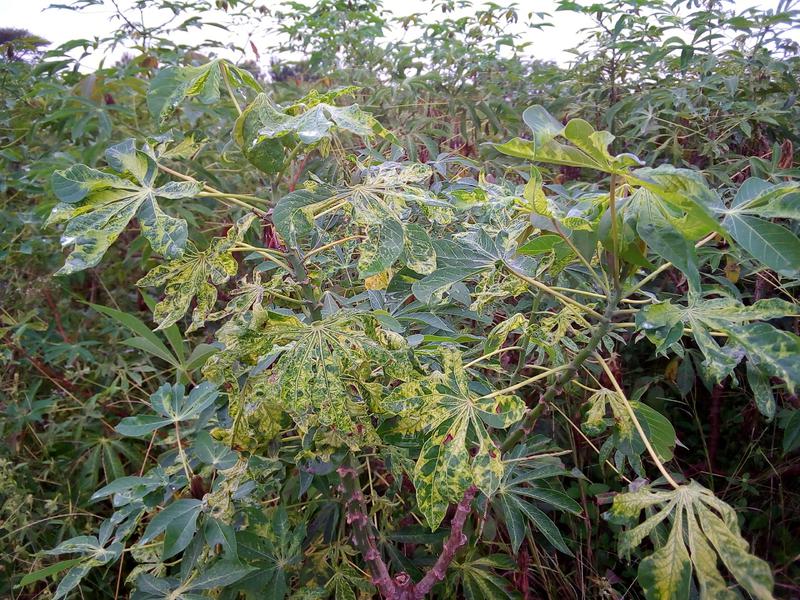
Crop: cassava
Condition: mosaic_disease